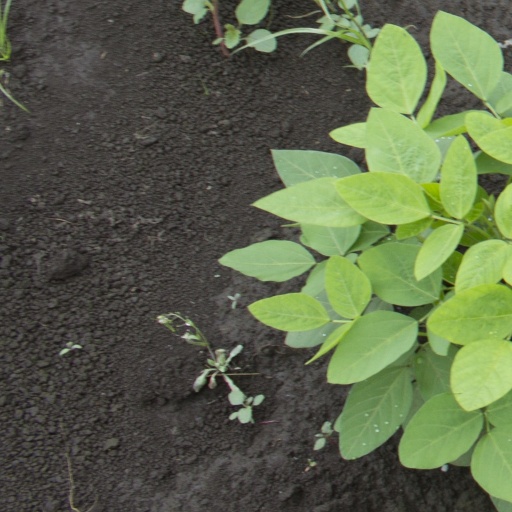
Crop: soybean